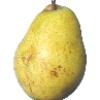
Label: Pear Monster 1